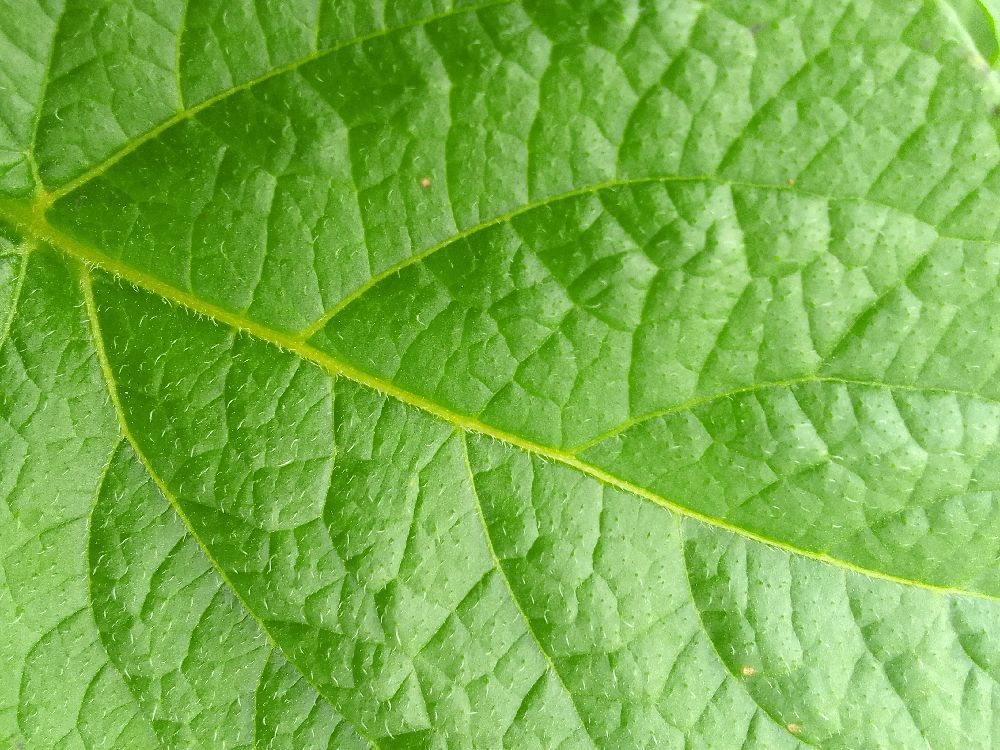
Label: Healthy